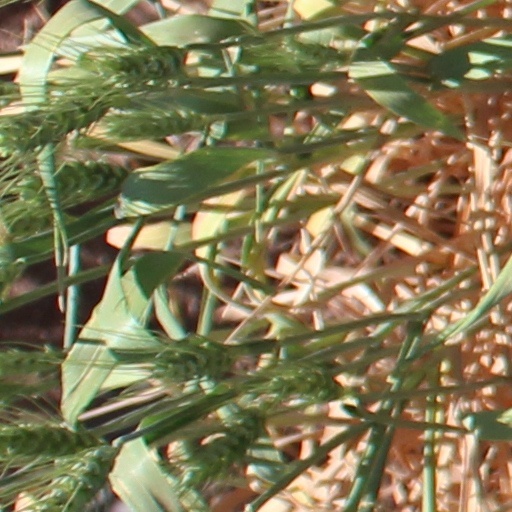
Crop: wheat